William Christenberry

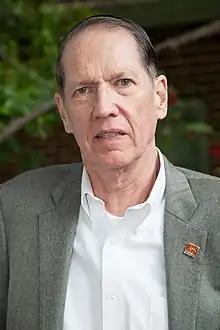
Christenberry in 2012

William Andrew Christenberry Jr. (November 5, 1936 – November 28, 2016) was an American photographer, painter, sculptor, and teacher who drew inspiration from his childhood in Hale County, Alabama. Christenberry focused on architecture, abandoned structures, nature, and studied the psychology and effects of place and memory. He is best known for his haunting compositions of landscapes, signs, and abandoned buildings in his home state. Christenberry is also considered a pioneer of color photography as an art form; he was especially encouraged in the medium by the likes of Walker Evans and William Eggleston.